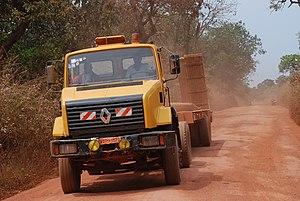
Camion grumier à vide dans la localité de Yokadouma à l'Est du Cameroun This is an image with the theme ""Africa on the Move or Transport"" from: Cameroon"
Yokadouma est une commune du Cameroun située dans la région de l'Est, à proximité de la frontière avec la République centrafricaine. C'est le chef-lieu du département du Boumba-et-Ngoko.